Three Days Grace

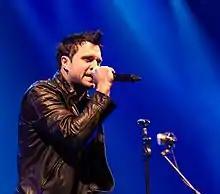
Former My Darkest Days lead singer Matt Walst joined the band in 2013. He has remained with Three Days Grace ever since, even after Adam Gontier rejoined.

The group began recording their fifth studio album in late 2013 in Noble Street Studios, Toronto. The group also confirmed in March 2014 that Walst would officially be taking over as the band's new frontman. They worked with producer Gavin Brown on this album. Sanderson described the album as more raw and aggressive than their previous records. The group embarked on a US tour from April to July 2014. In an interview with "Billboard", Brad Walst stated that the album was almost complete and confirmed it would be released the following year. Walst also added that the group went back to their hard rock roots for this album. In a separate interview with Loudwire, Brad credited Brown for "getting them in the right mindset."